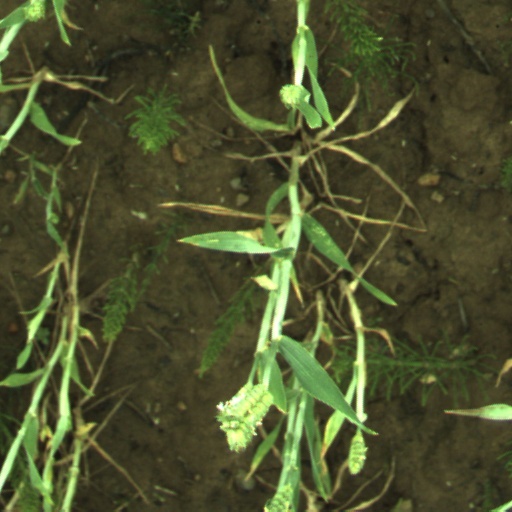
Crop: wheat